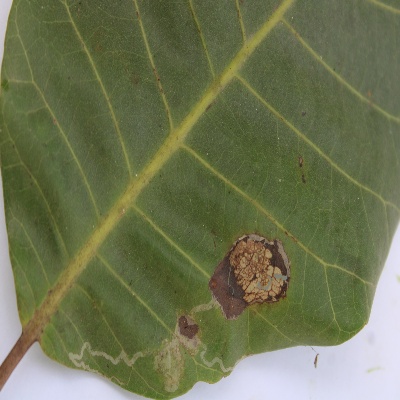
Crop: Cashew
Condition: leaf miner